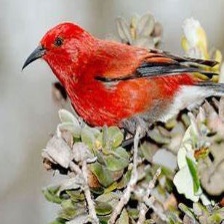
Species: APAPANE
Scientific name: HIMATIONE SANGUINEA